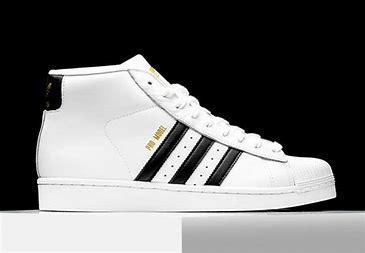
Brand: Adidas
Model: Pro Model